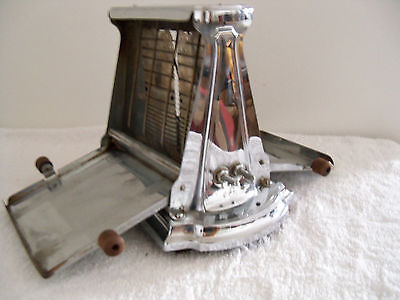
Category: toaster